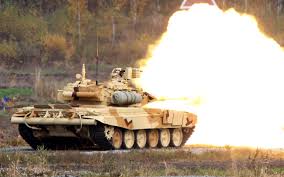
Label: T-90